Josef Šebestián Daubek

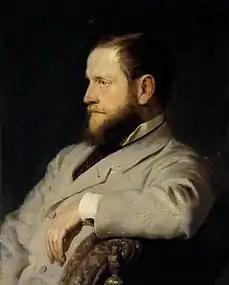
Josef Šebestián Daubek; portrait by František Ženíšek (1878)

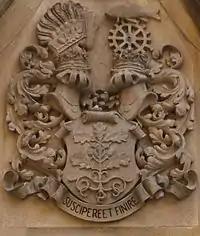
The Daubek Coat-of-Arms

Josef Šebestián Daubek (24 December 1842, Polička – 15 July 1922, Liteň) was a Czech-Austrian nobleman, politician, entrepreneur and patron of the arts.